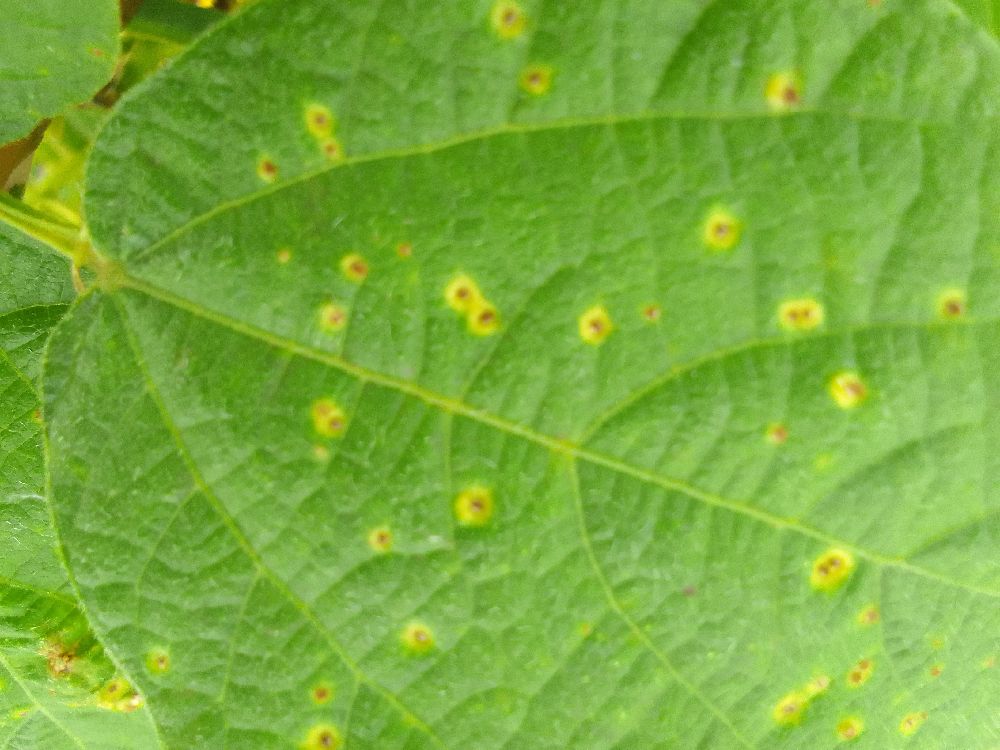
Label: rust